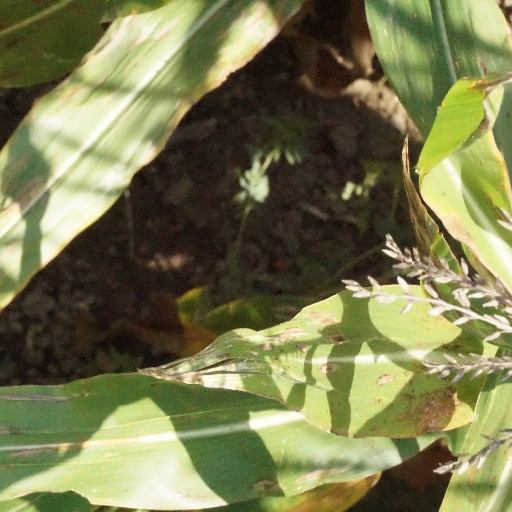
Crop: maize; corn